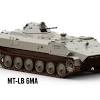
Label: MT_LB